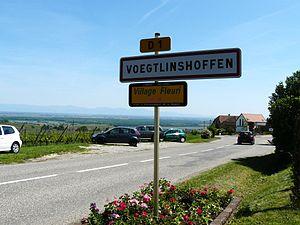
Entrée du village